KDNL-TV

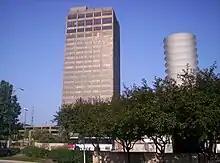
In 2022, KDNL-TV moved its studios from downtown St. Louis to the University Tower in Richmond Heights.

KDNL-TV's local programming, as of June 2023, includes "City Corner", a weekly public affairs program; a selection of St. Louis-area church services; and "Them Yo People", a man-on-the-street interview program produced in St. Louis and also aired in other nearby markets.